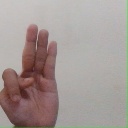
अक्षर: भ